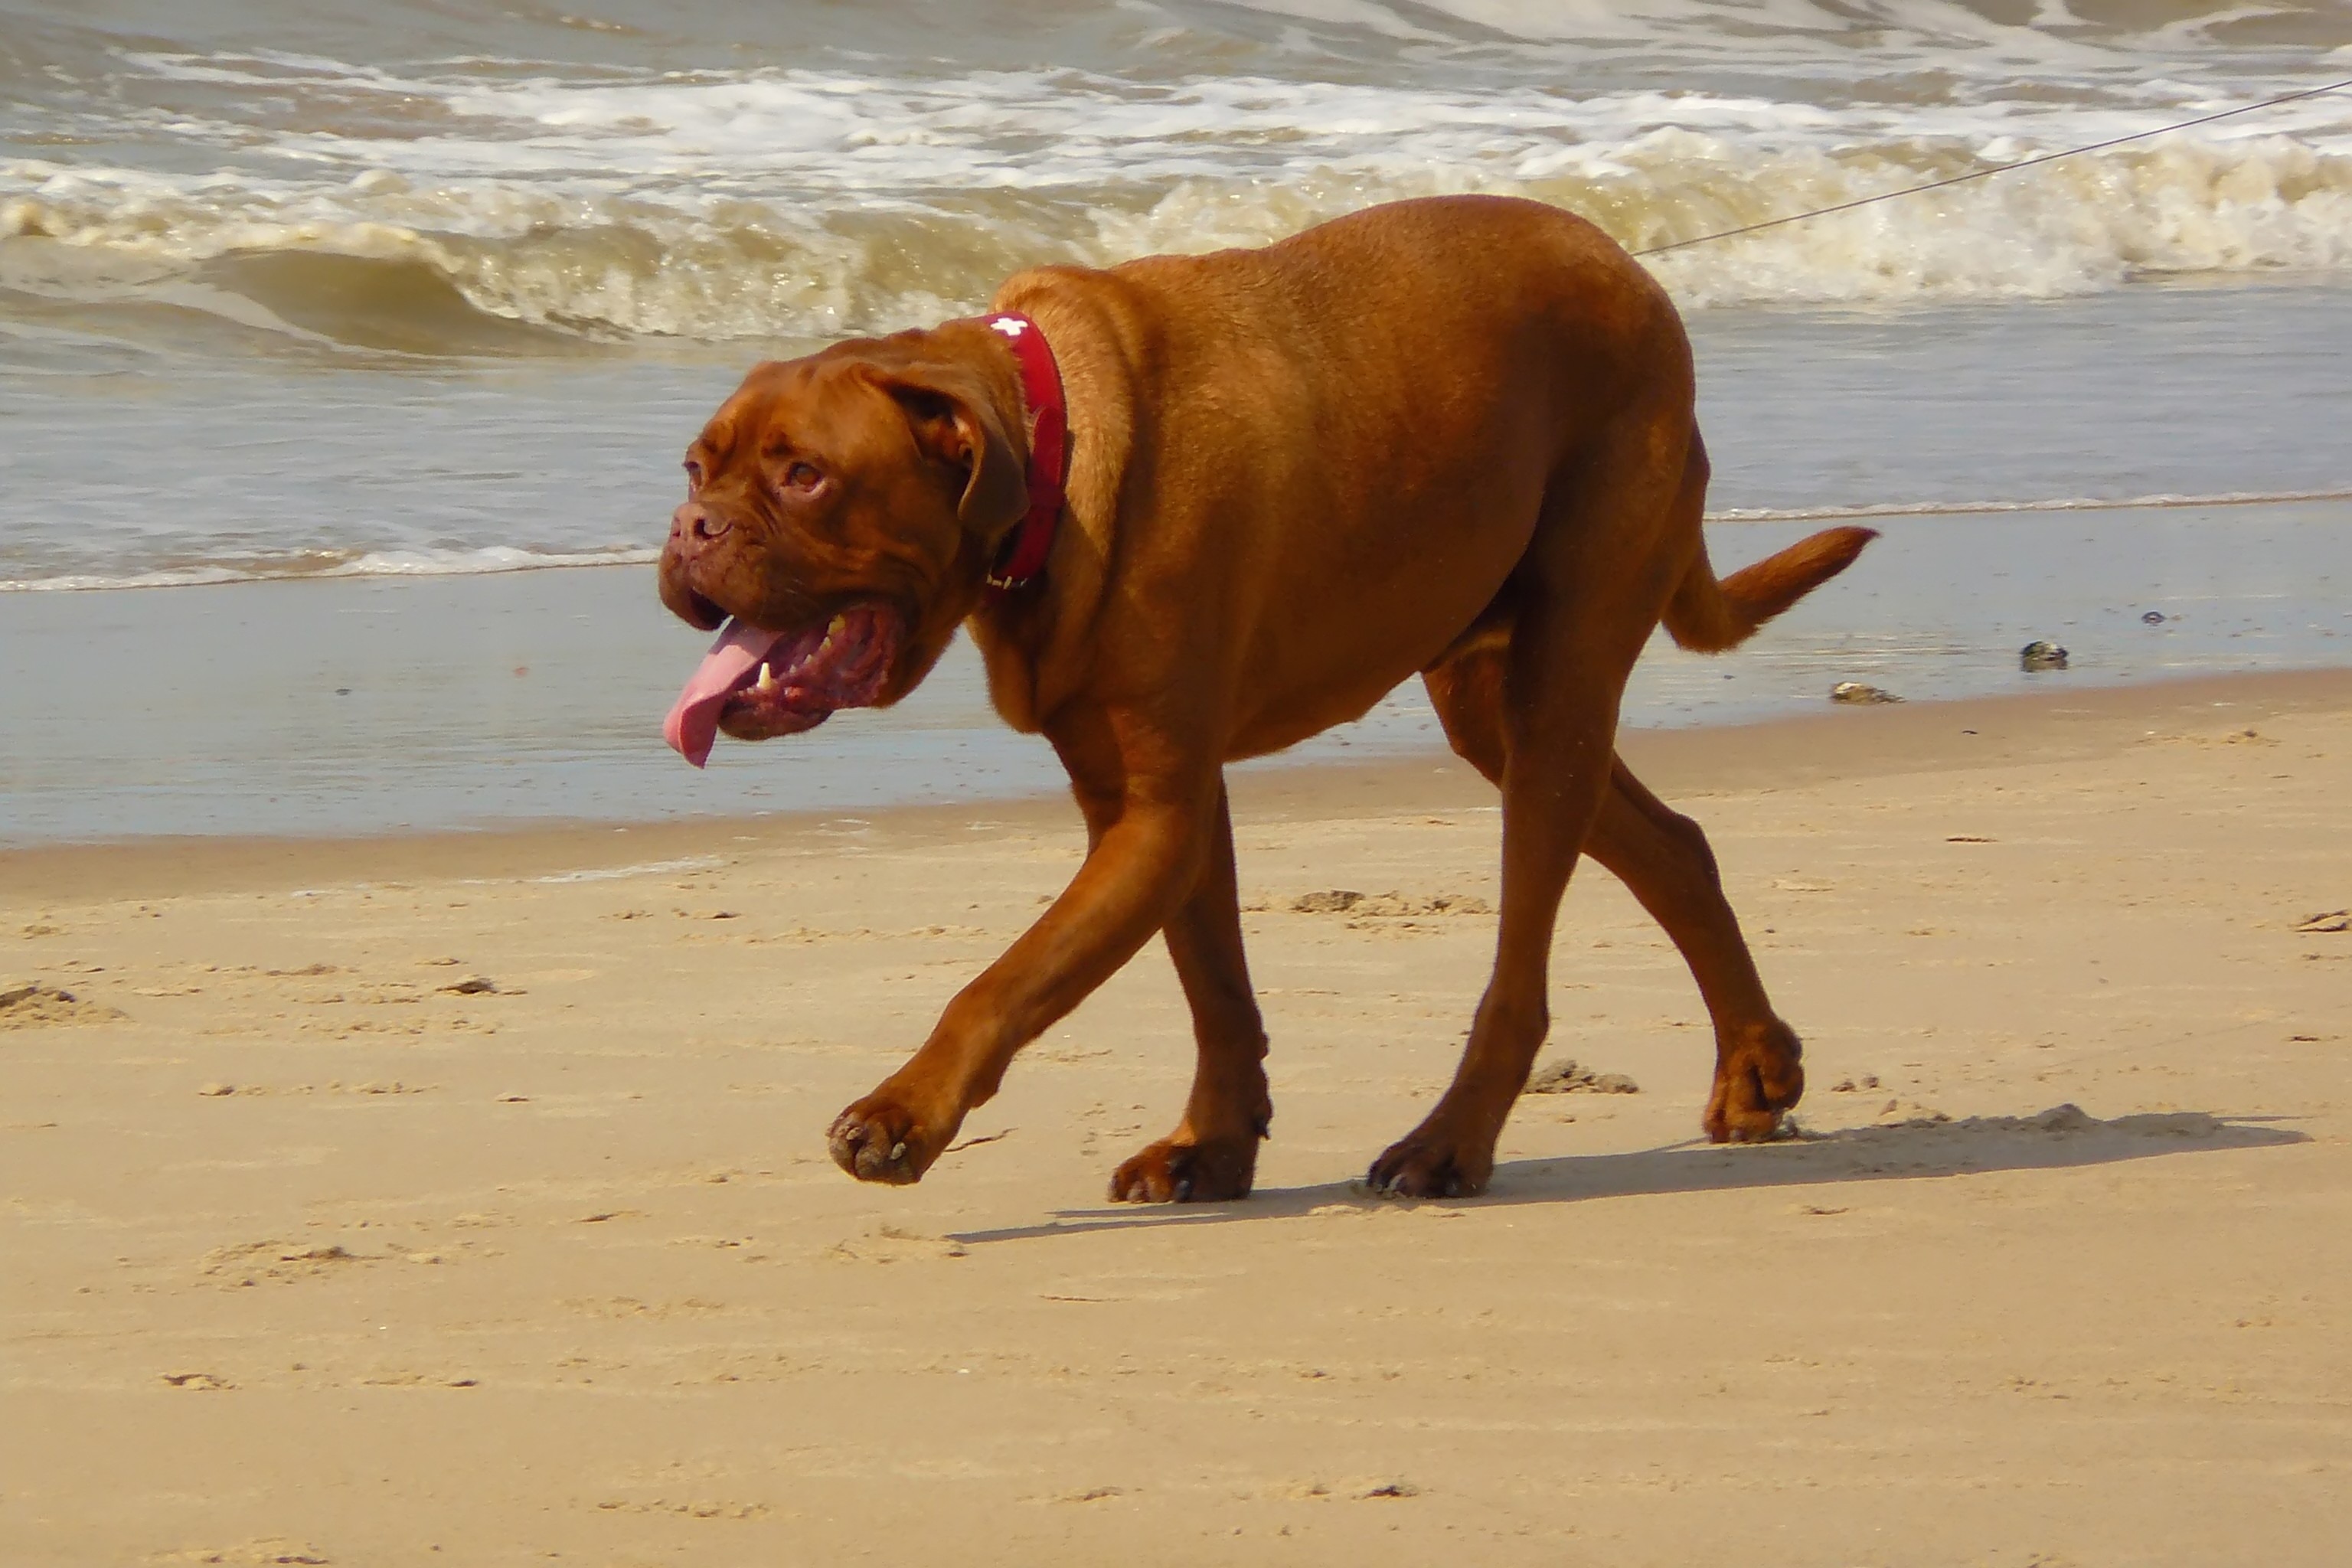
beach, sea, coast, water, sand, wave, wind, puppy, dog, animal, summer, walk, pet, fur, brown, mammal, fauna, boxer, necklace, pant, dogs, snout, animals, hot, vertebrate, tongue, good, windy, animal world, north sea, vizsla, guard dog, rhodesian ridgeback, dogue de bordeaux, dog like mammal, boxer mongrel